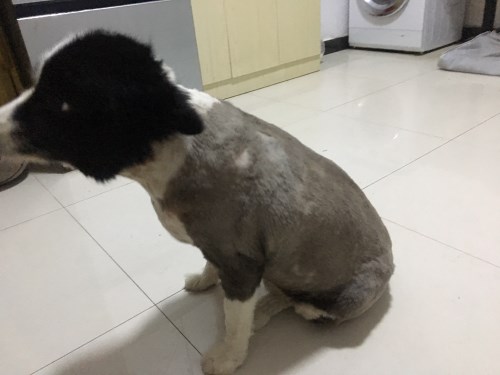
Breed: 2594-n000109-Border_collie